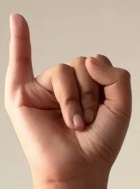
ASL sign: I